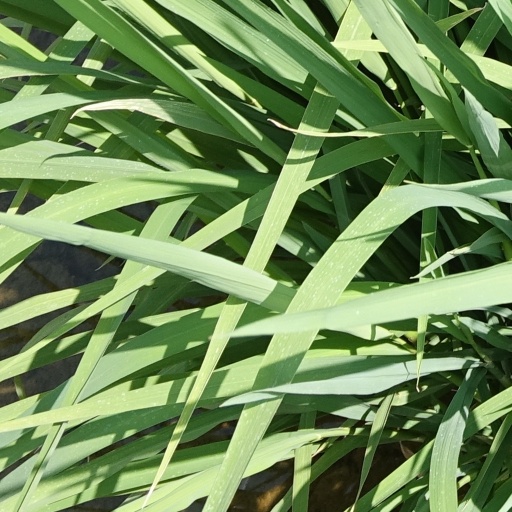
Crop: rice